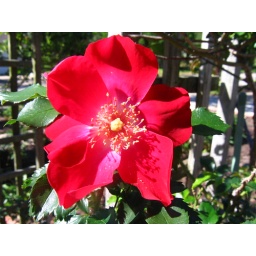
Some sorta red flower thingie in our neighbor's garden.